Milecastle 39

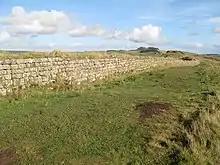
The site of Turret 39A

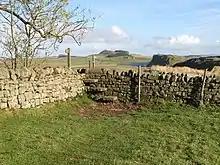
The site of Turret 39B

Each milecastle on Hadrian's Wall had two associated turret structures. These turrets were positioned approximately one-third and two-thirds of a Roman mile to the west of the Milecastle, and would probably have been manned by part of the milecastle's garrison. The turrets associated with Milecastle 39 are known as Turret 39A and Turret 39B.